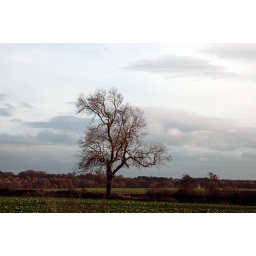
Farmland in the north of England along the A1. Taken from a car window while travelling at 70+ mph.